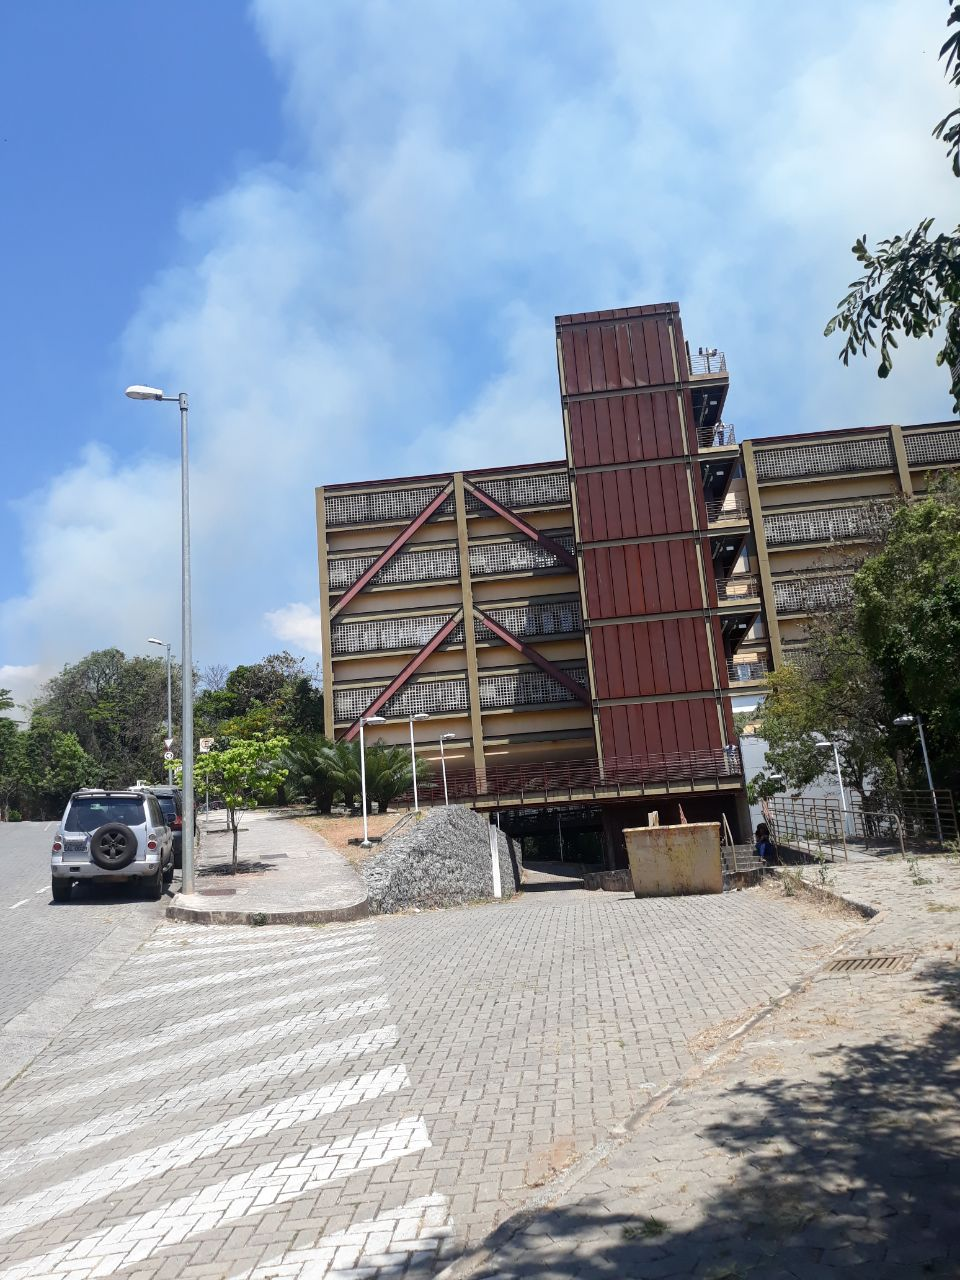
Fire: no
Smoke: yes